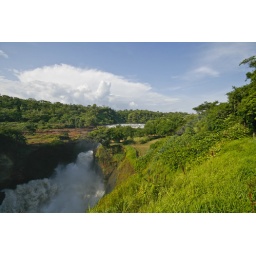
The river pushes through a gap in the rocks that is barely 7 meters wide.